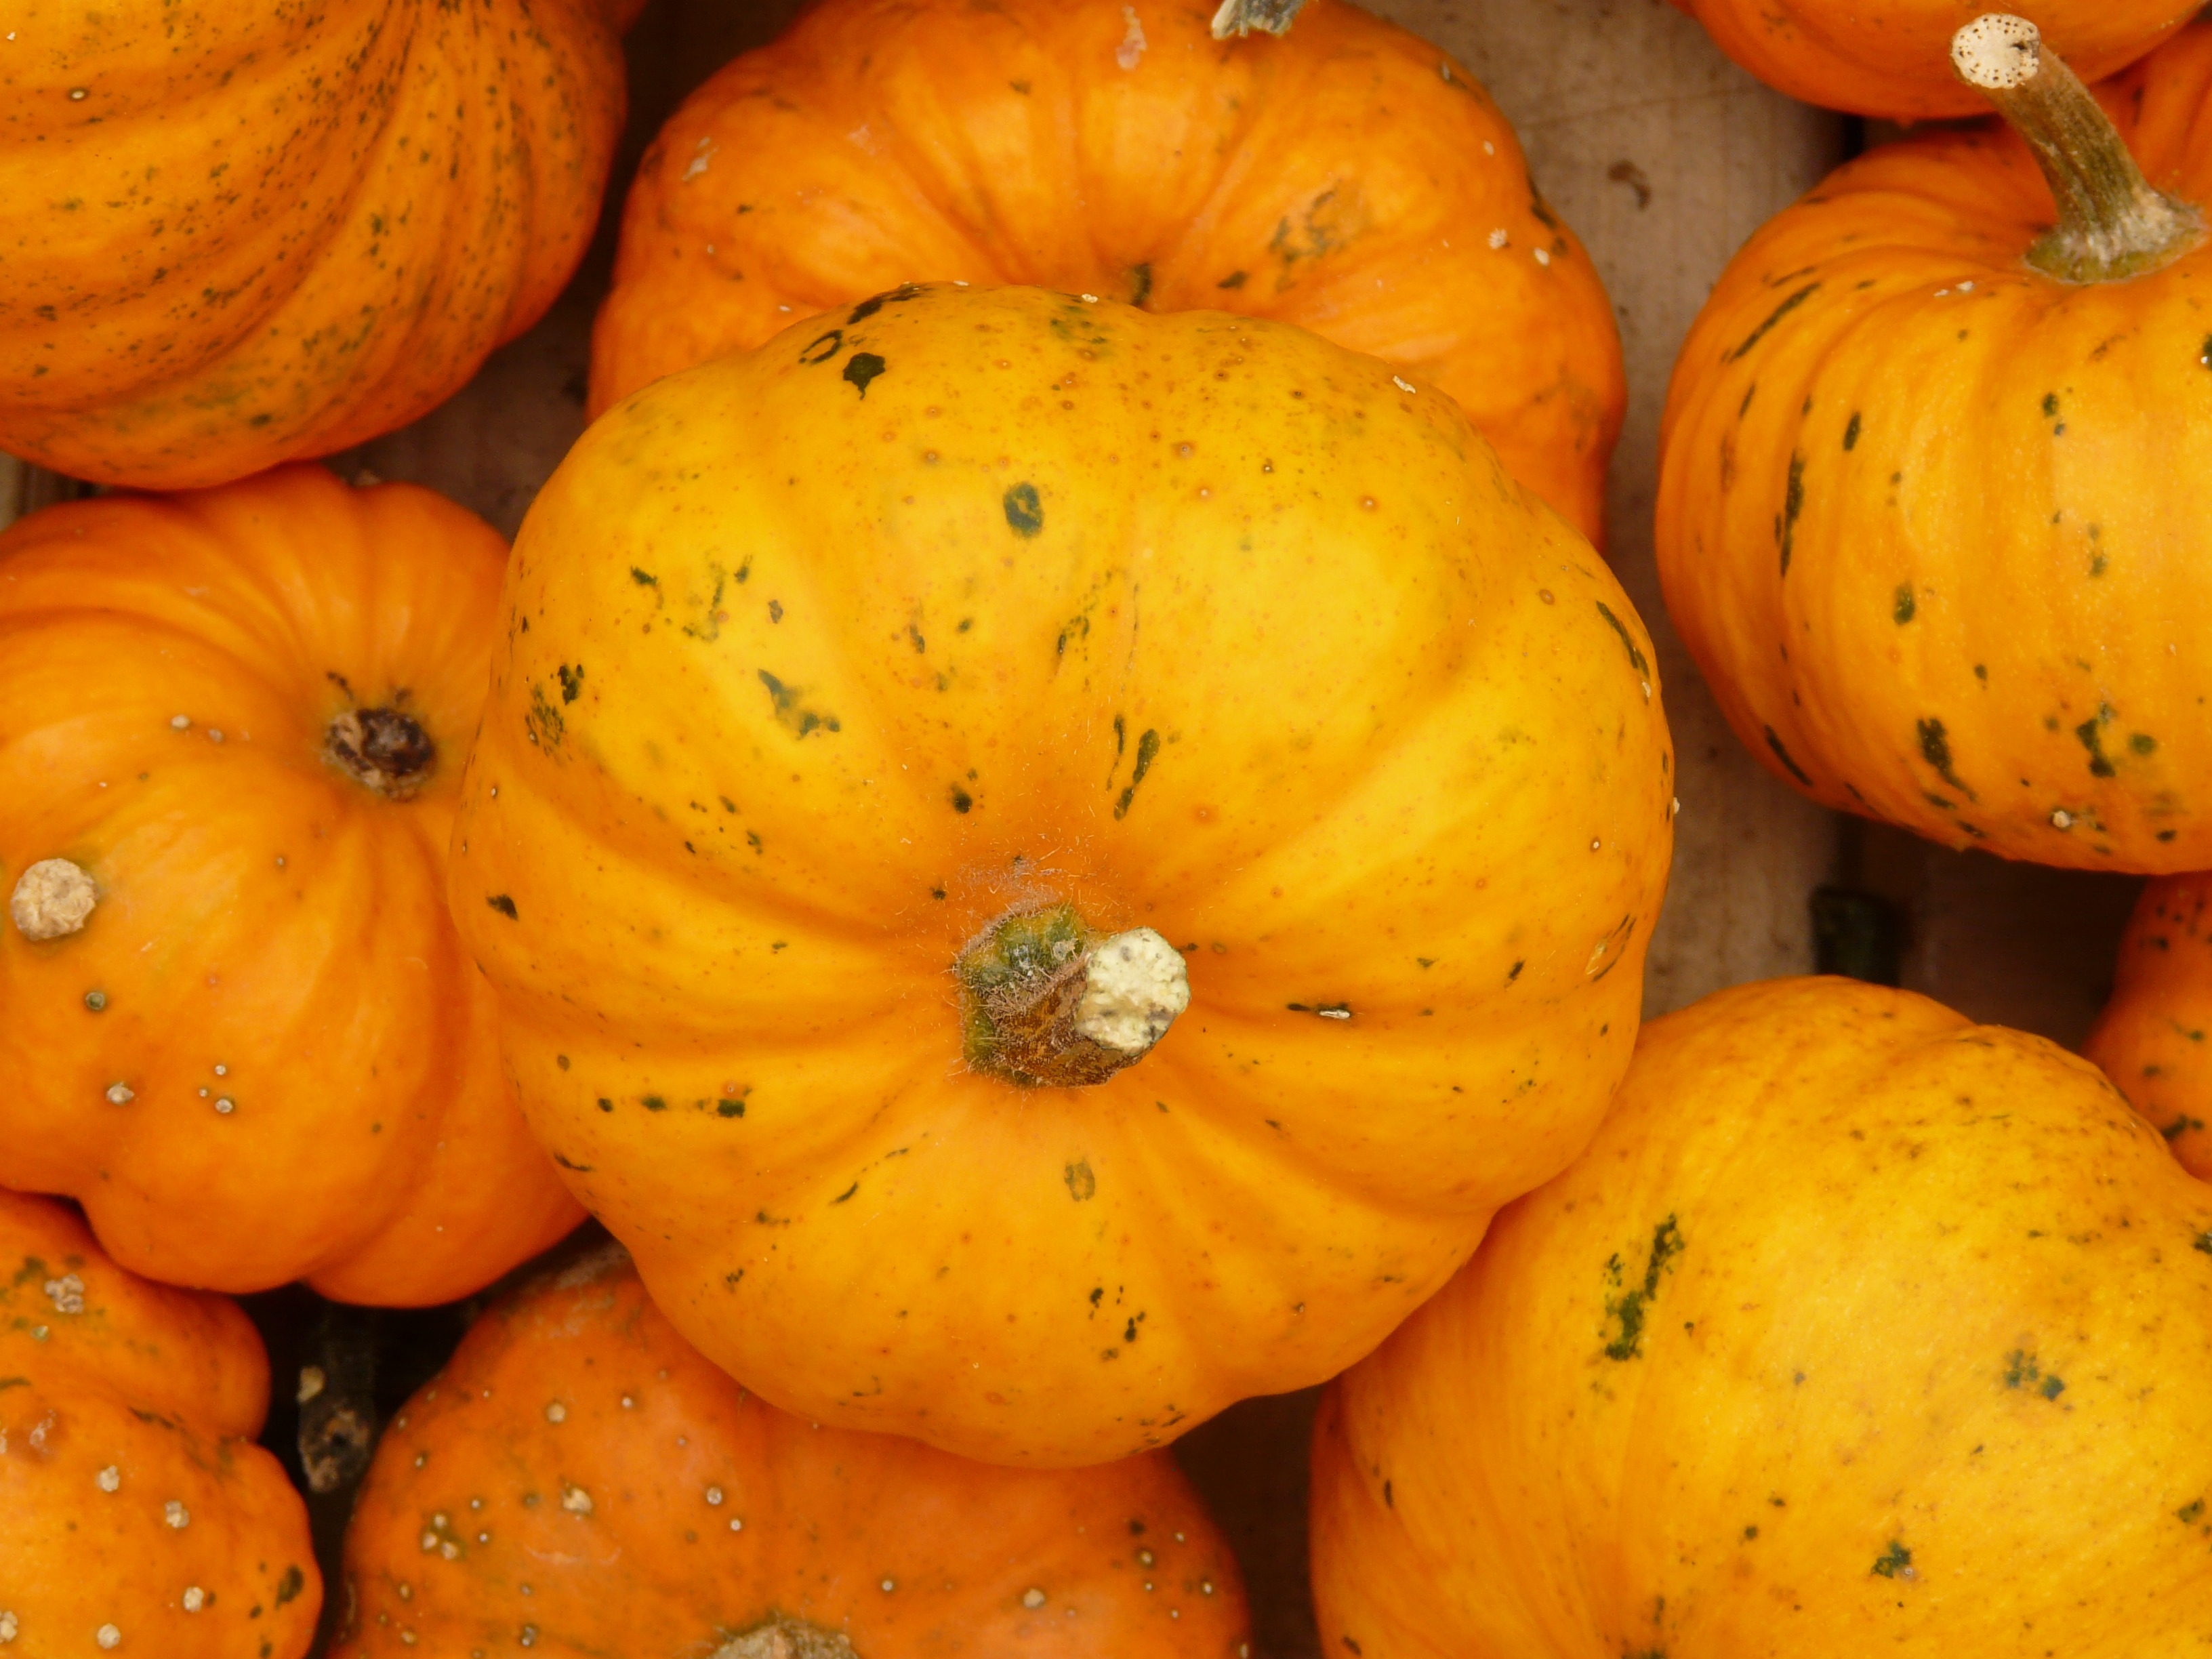
plant, fruit, orange, food, produce, vegetable, autumn, pumpkin, squash, gourd, mini pumpkin, decorative, vegetables, mandarin, calabaza, cucurbita, flowering plant, ribbed, winter squash, land plant, cucumber gourd and melon family, mini pumpkins